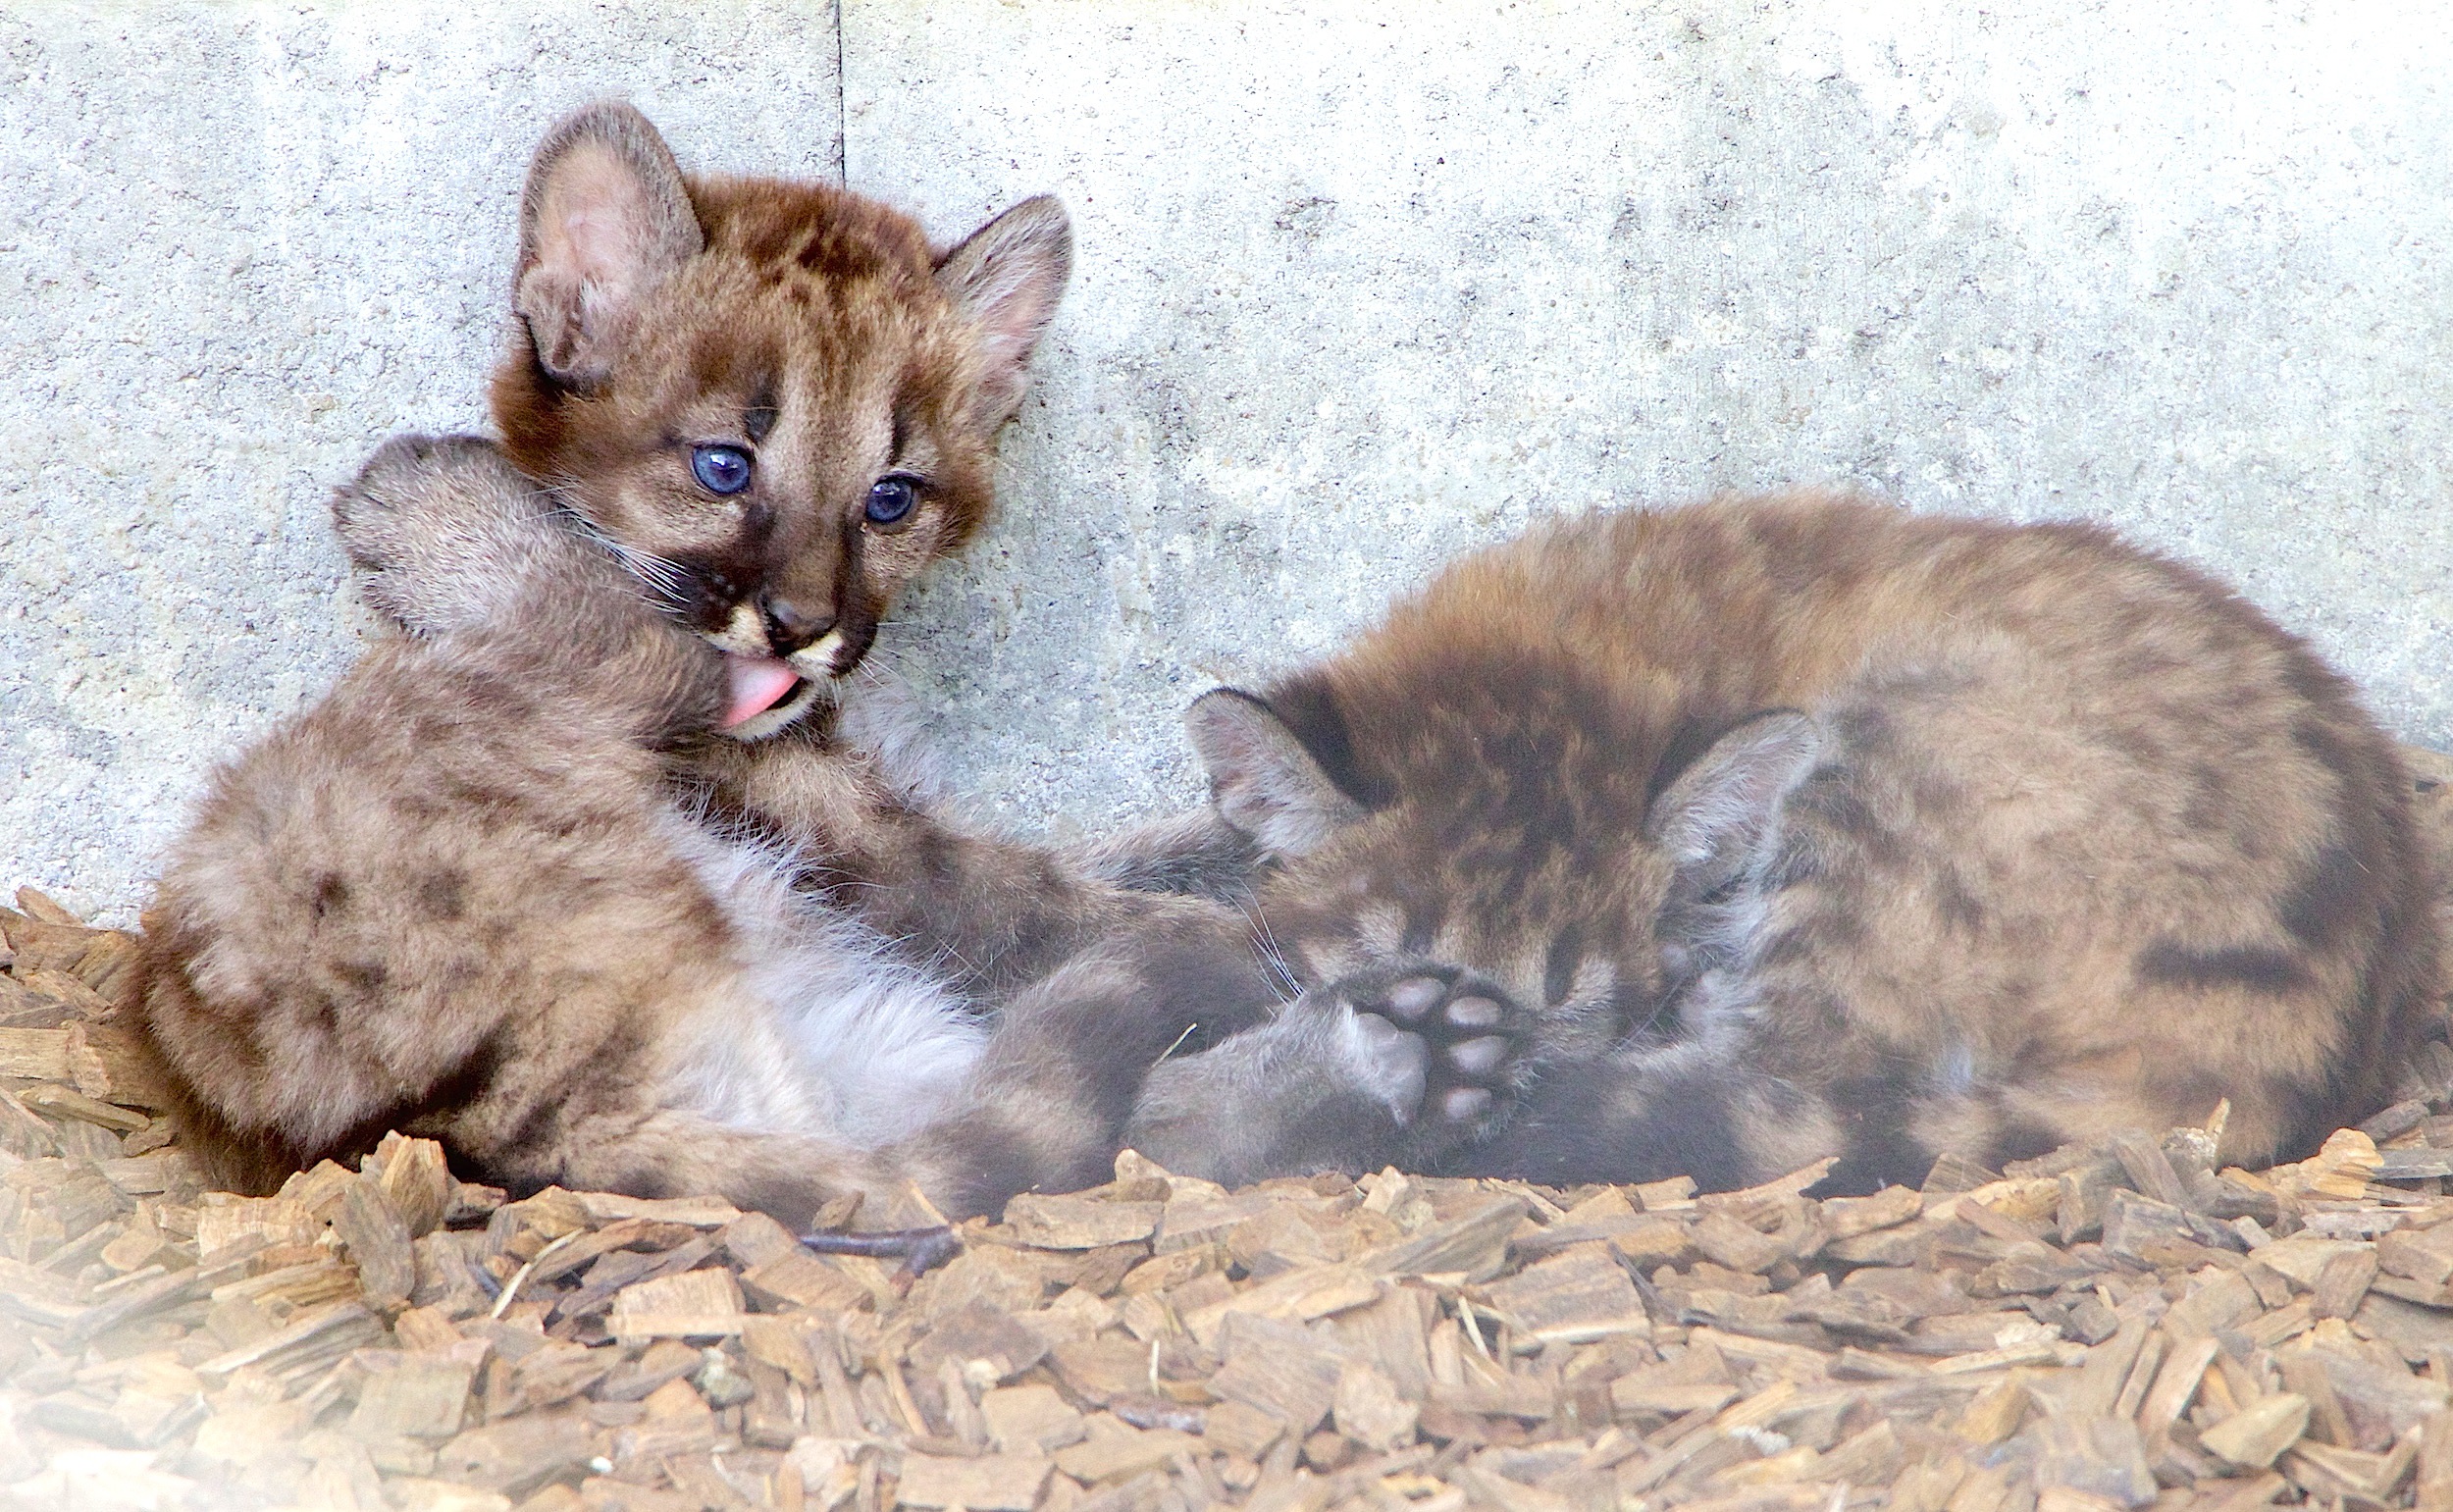
nature, young, kitten, cat, mammal, predator, fauna, whiskers, animals, vertebrate, puma, wild cat, small to medium sized cats, cat like mammal, carnivoran, pixie bob